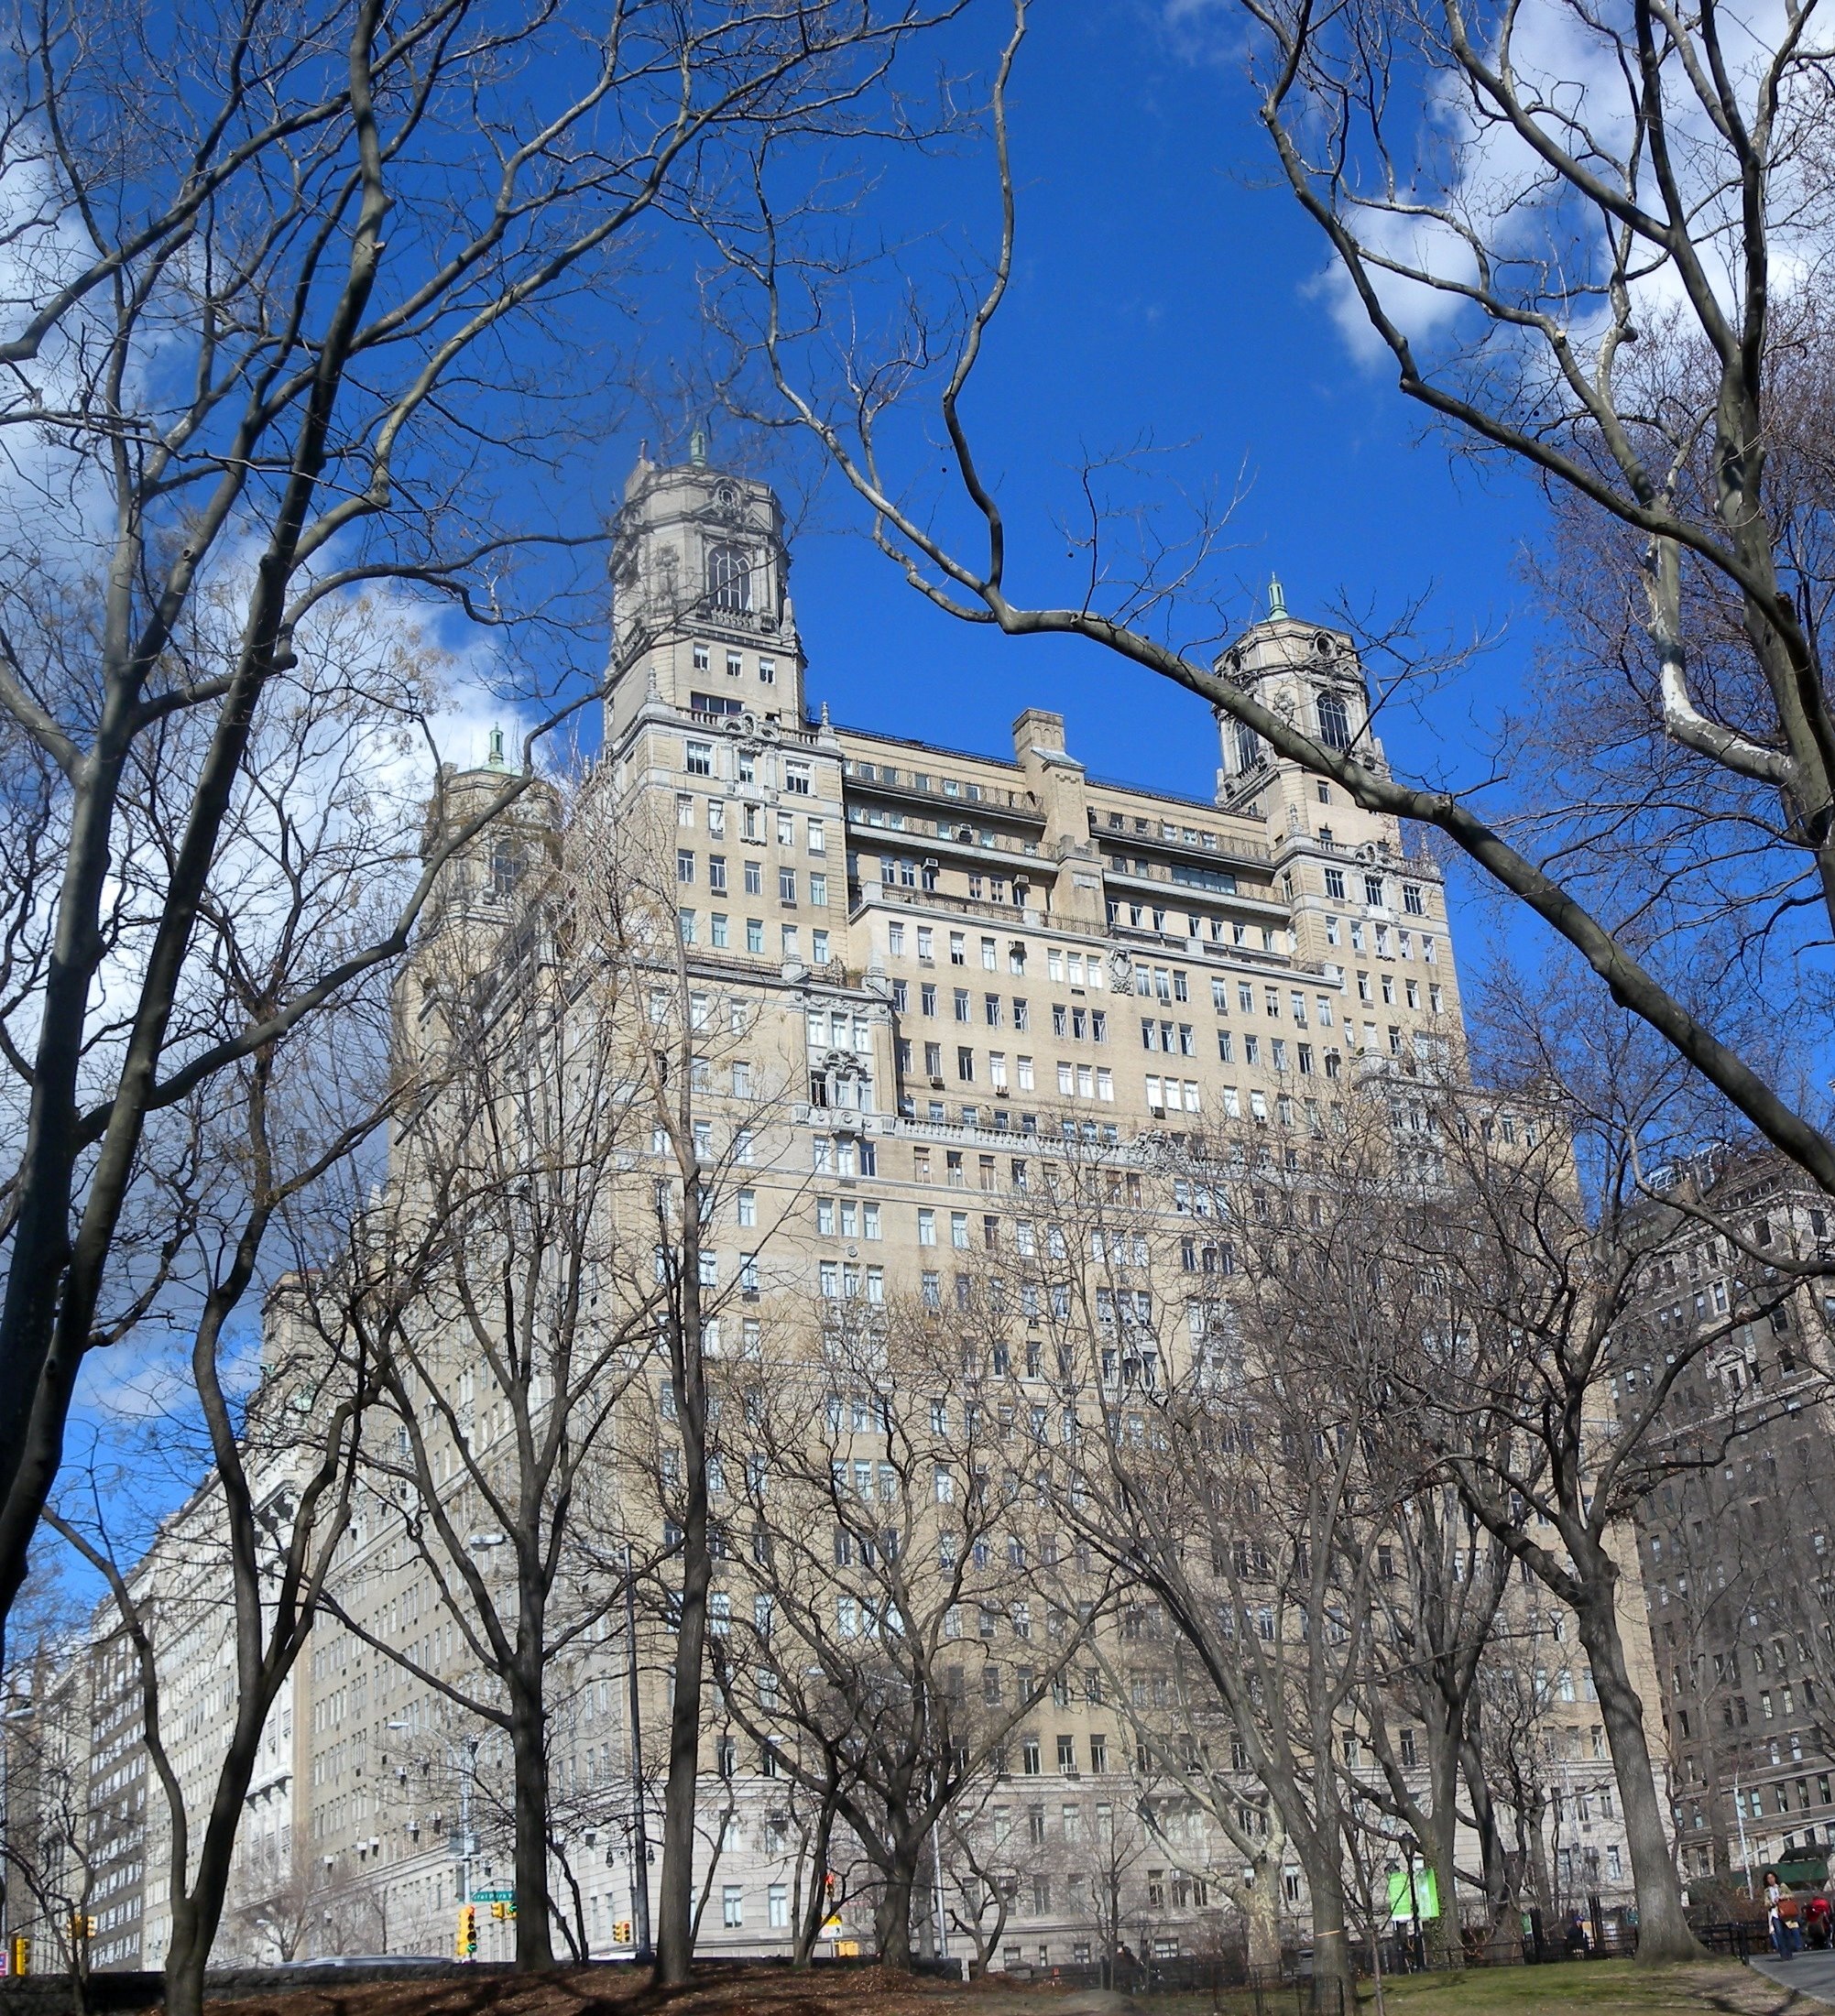
tree, winter, architecture, plant, sky, flower, building, new york, nyc, castle, central park, place of worship, northwest, ny, woody plant, the beresford